Aed Abu Amro

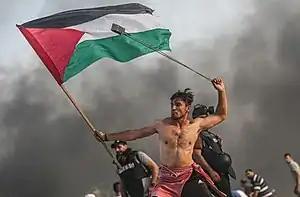
Photo of Aed Abu Amro during the Great March of Return in Gaza taken by Mustafa Hassona on 22 October 2018

Aed Abu Amro is a Palestinian man from Zeitoun, Gaza. In 2018, a photo of him hurling a rock during the Great March of Return protest against Israeli blockade, taken by photojournalist Mustafa Hassona on 22 October 2018, went viral and became a symbol of Palestinian resistance. The photo has been compared to the 1830 French revolutionary painting "Liberty Leading the People".